AIM-54 Phoenix

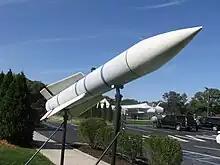
An AIM-54A "Phoenix" missile on display at Grumman Memorial Park in New York State

There were also test, evaluation, ground training, and captive air training versions of the missile; designated ATM-54, AEM-54, DATM-54A, and CATM-54. The flight versions had A and C versions. The DATM-54 was not made in a C version as there was no change in the ground handling characteristics.